Timeline of Guangzhou

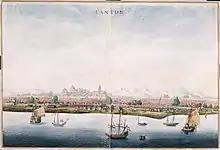
View of Canton with merchant ship of the Dutch East India Company, c. 1665

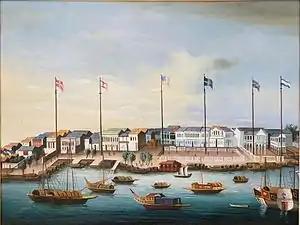
Painting of the Thirteen Factories , with flags of Denmark, Spain, the U.S., Sweden, Britain, and the Netherlands

This article incorporates information from the Chinese Wikipedia, Dutch Wikipedia, and the Japanese Wikipedia.